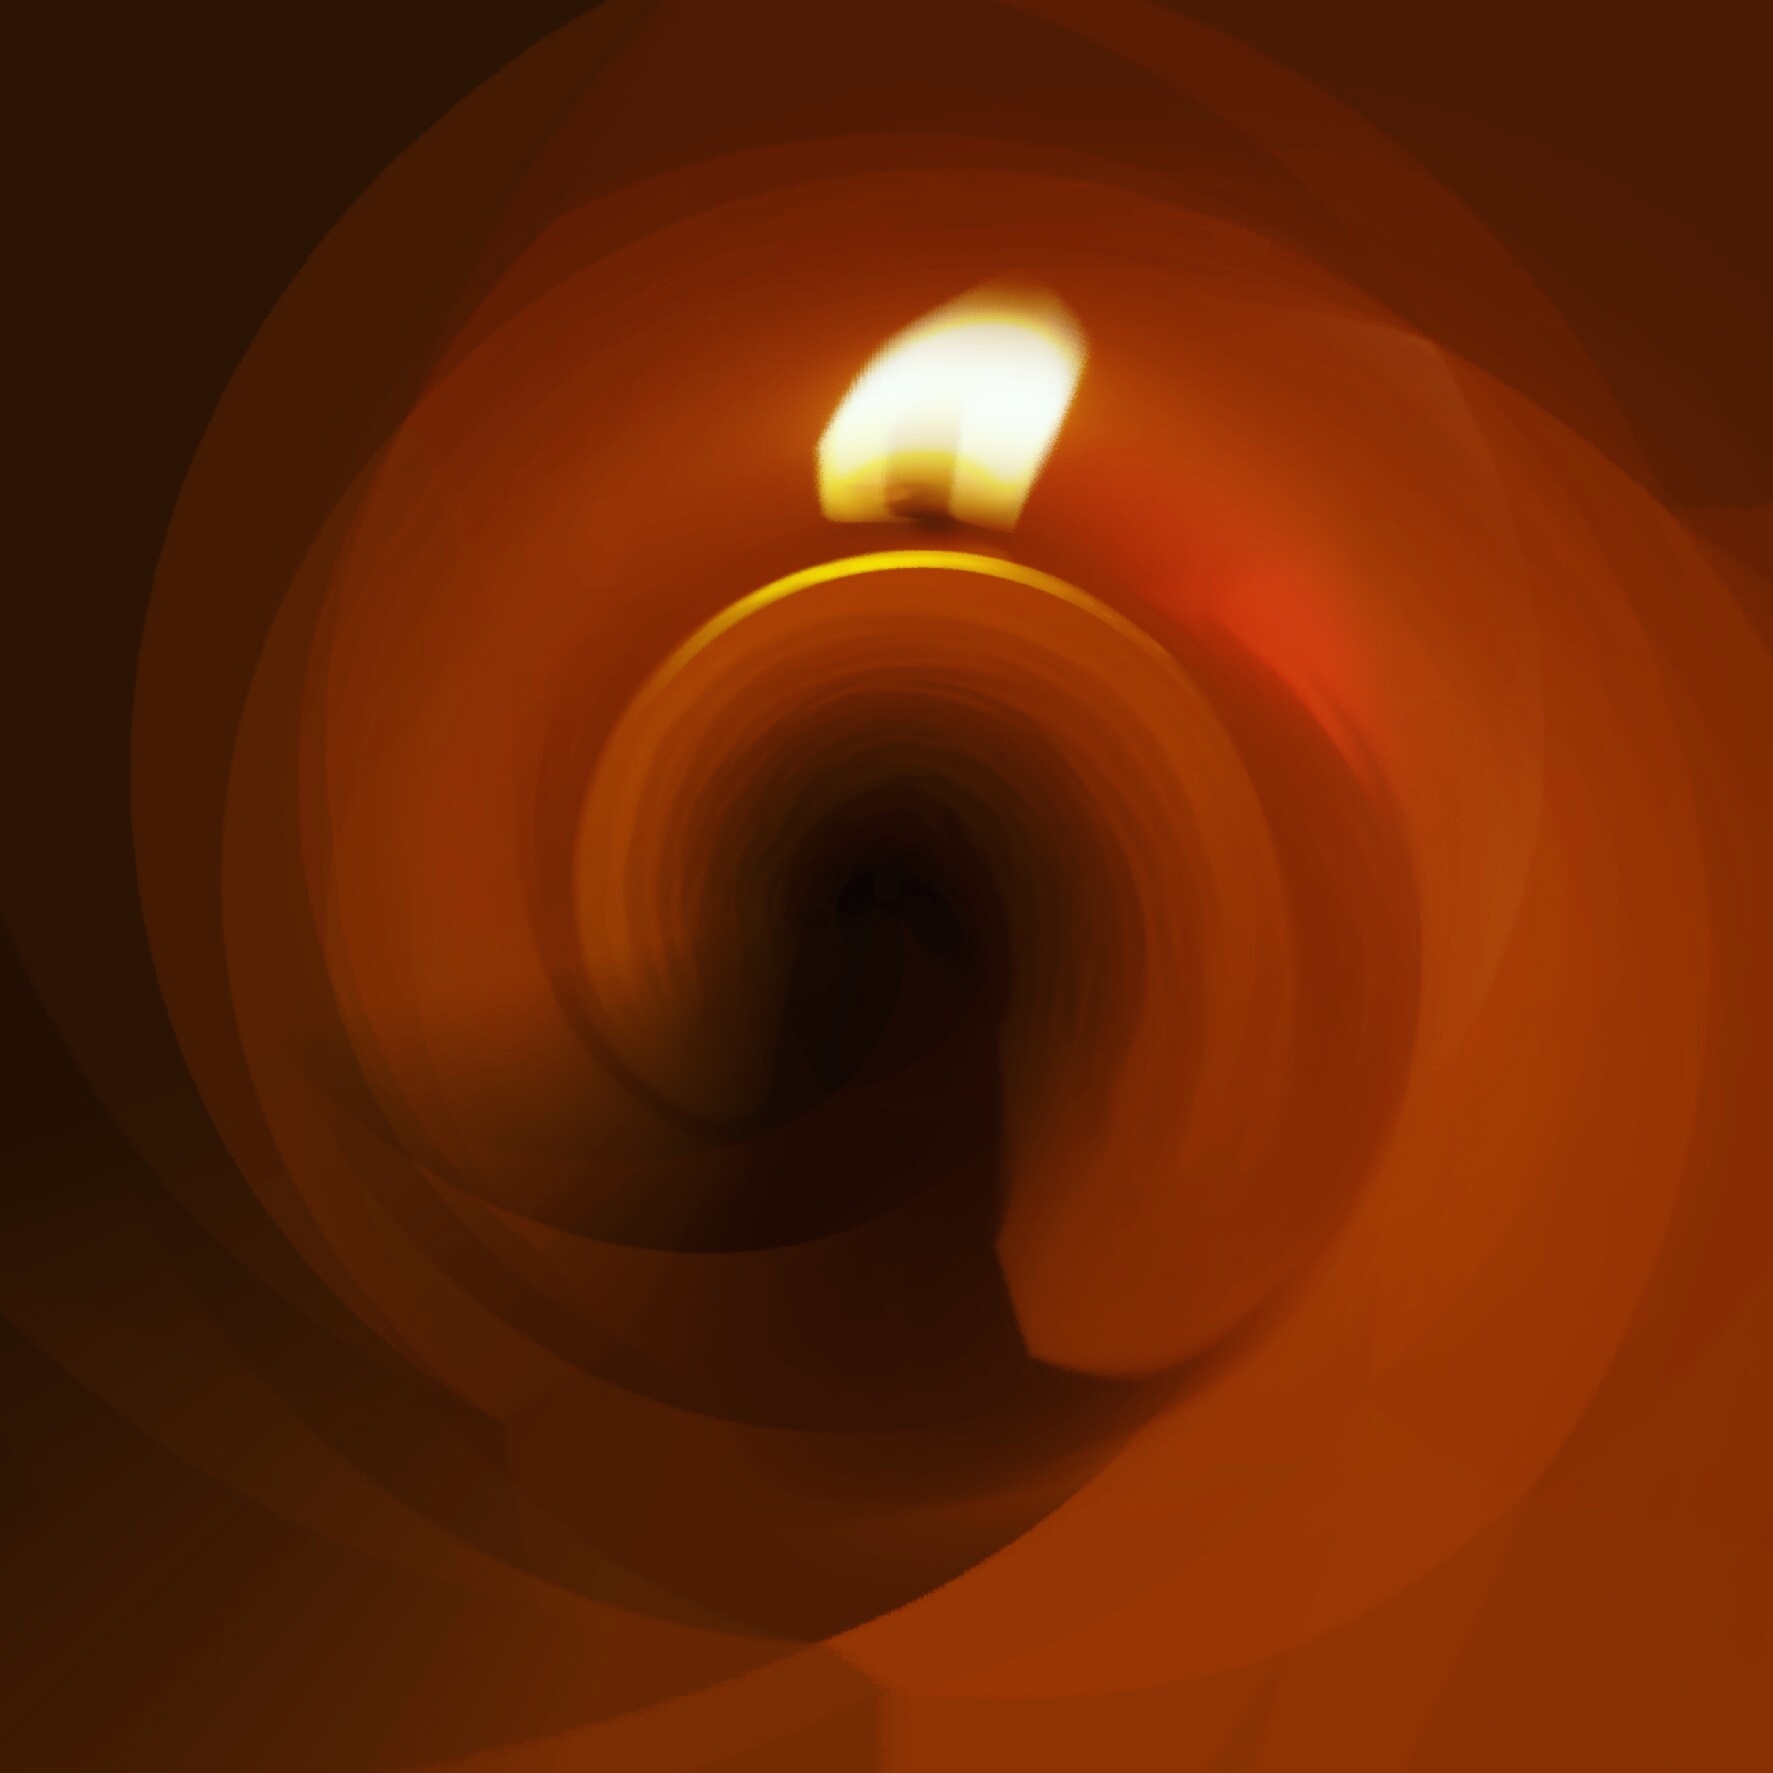
light, sun, sunlight, spiral, orange, flame, darkness, yellow, lighting, circle, corona, symmetry, shape, macro photography, computer wallpaper